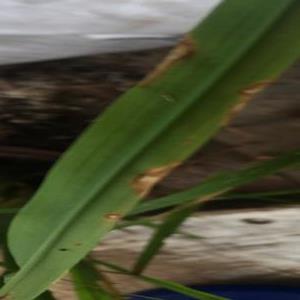
Disease: Blast